Aviv Geffen

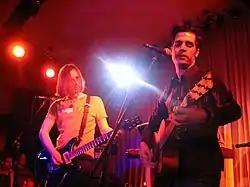
Blackfield in concert, Geffen on right (2005)

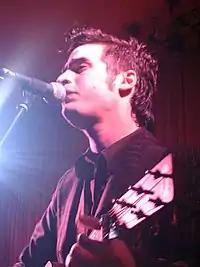
Aviv Geffen, 2005

In 2004 the album "Blackfield" was released which was a result of the collaboration between Geffen and Steven Wilson of Porcupine Tree. Its followup "Blackfield II" was released in early 2007, followed by the live DVD "Blackfield: Live in NYC" later in the year. Both of the Blackfield albums spawned several hits, notably "Blackfield", "Pain" and "Once". A third album, entitled "Welcome to my DNA" was released in March 2011, in which most songs were written by Geffen. It also contains a renewed version of the track "Zigota"" from his album "Memento Mori".